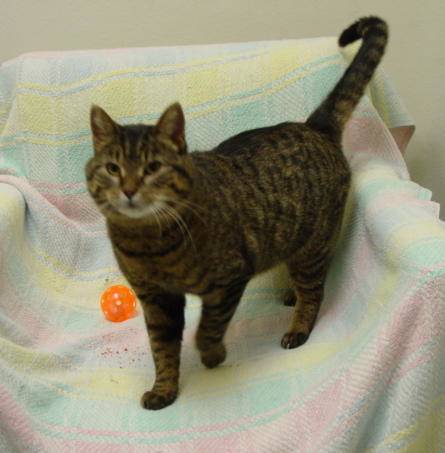
Label: cat